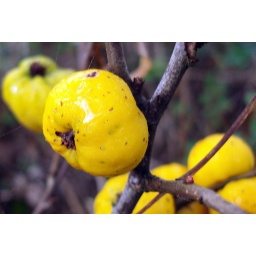
Bright yellow fruit by the side of the loch